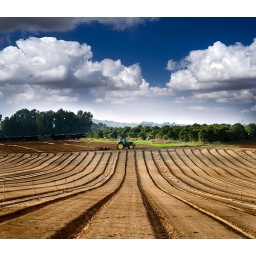
tractor in a field with cloudy sky